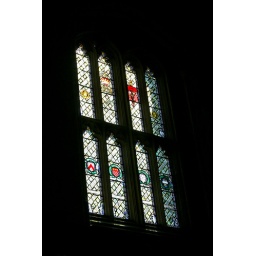
Alice in Wonderland stained glass window